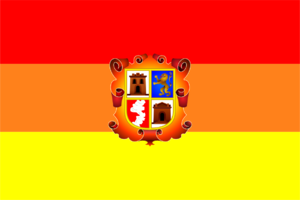
Andahuaylas est la deuxième ville principale de la région d'Apurimac et capitale de la province d'Andahuaylas au Pérou, Elle est remarquable pour son architecture coloniale. Le nom d'Antahuaylas signifie en quechua prairie des nuages colorées et lui a été donné du fait que la lumière des rayons du soleil, en se couchant dans le lac Pacucha, est réfractée dans les nuages. C'est ce qui donne au ciel sa couleur si particulière.